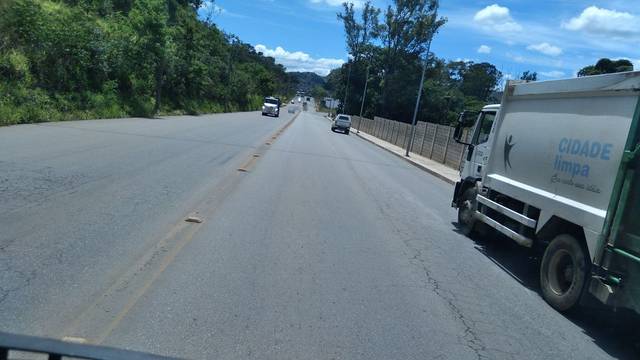
Region: Brazil
Coordinates: -19.876, -43.873